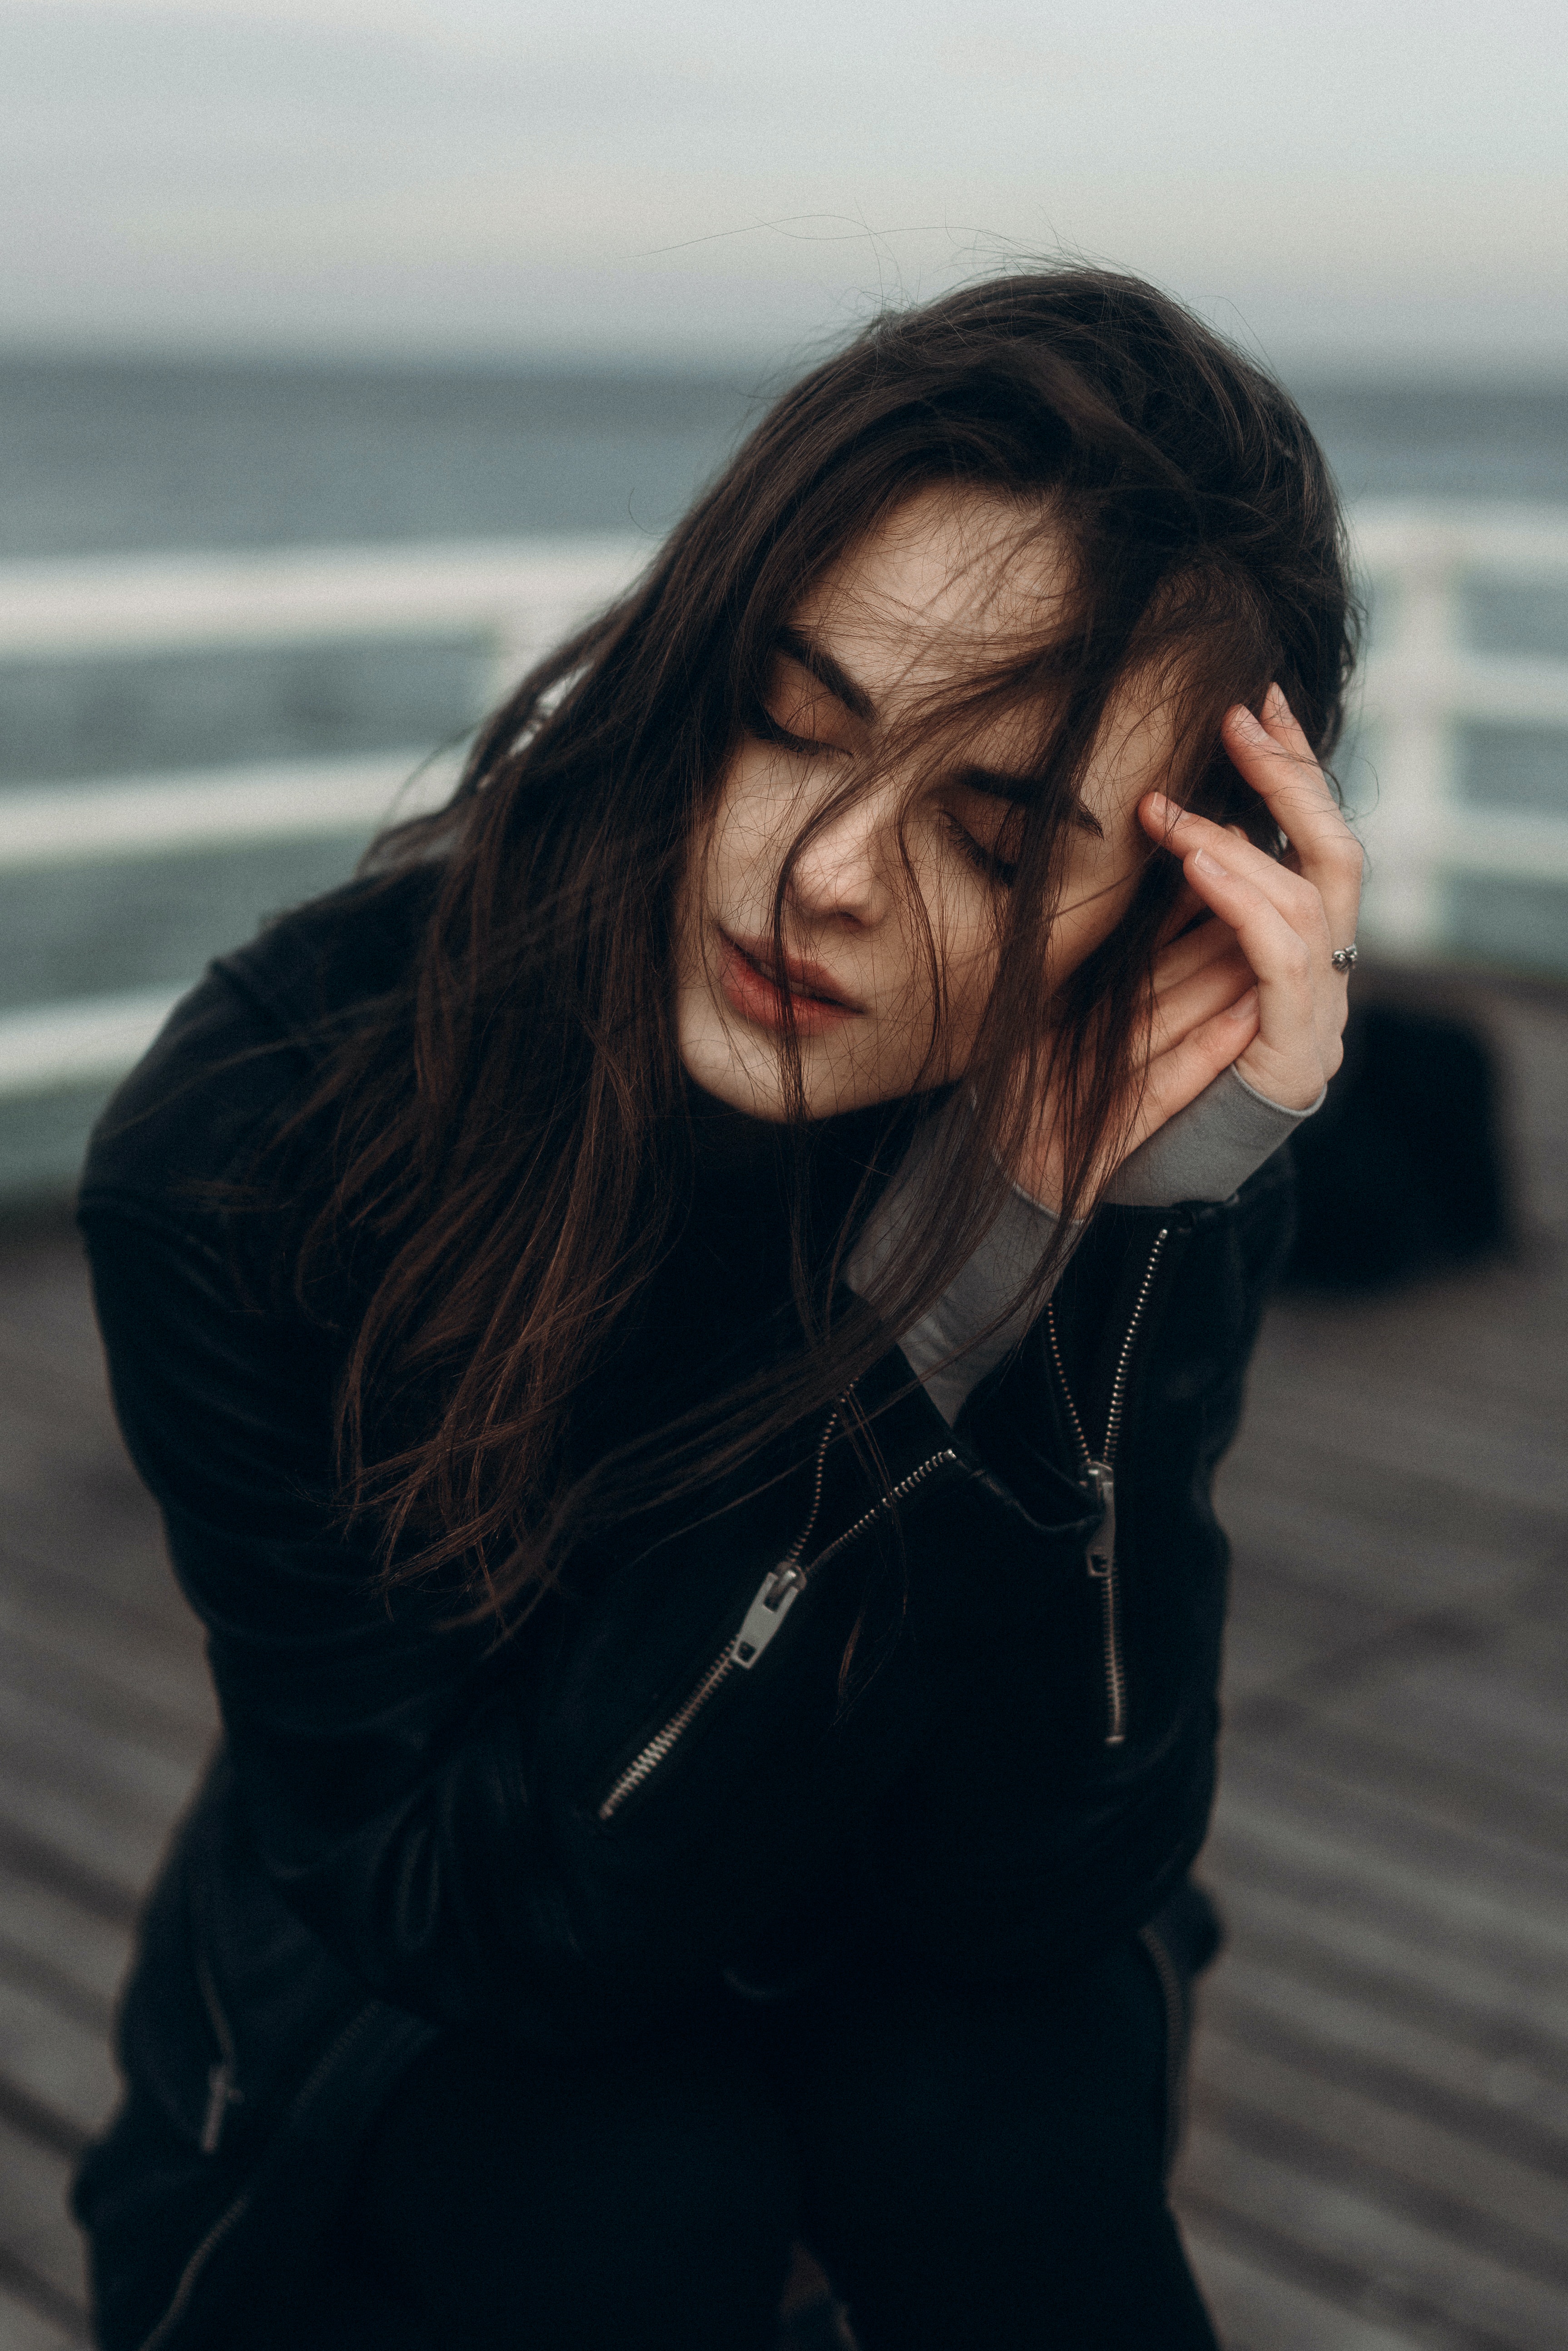
woman, lip, shoulder, flash photography, standing, happy, smile, gesture, sunlight, eyewear, cool, black hair, sky, layered hair, leather jacket, jacket, grass, long hair, surfer hair, fun, brown hair, sitting, fur, beard, jewellery, feathered hair, hair coloring, portrait photography, facial hair, hoodie, photo shoot, top, laugh, ocean